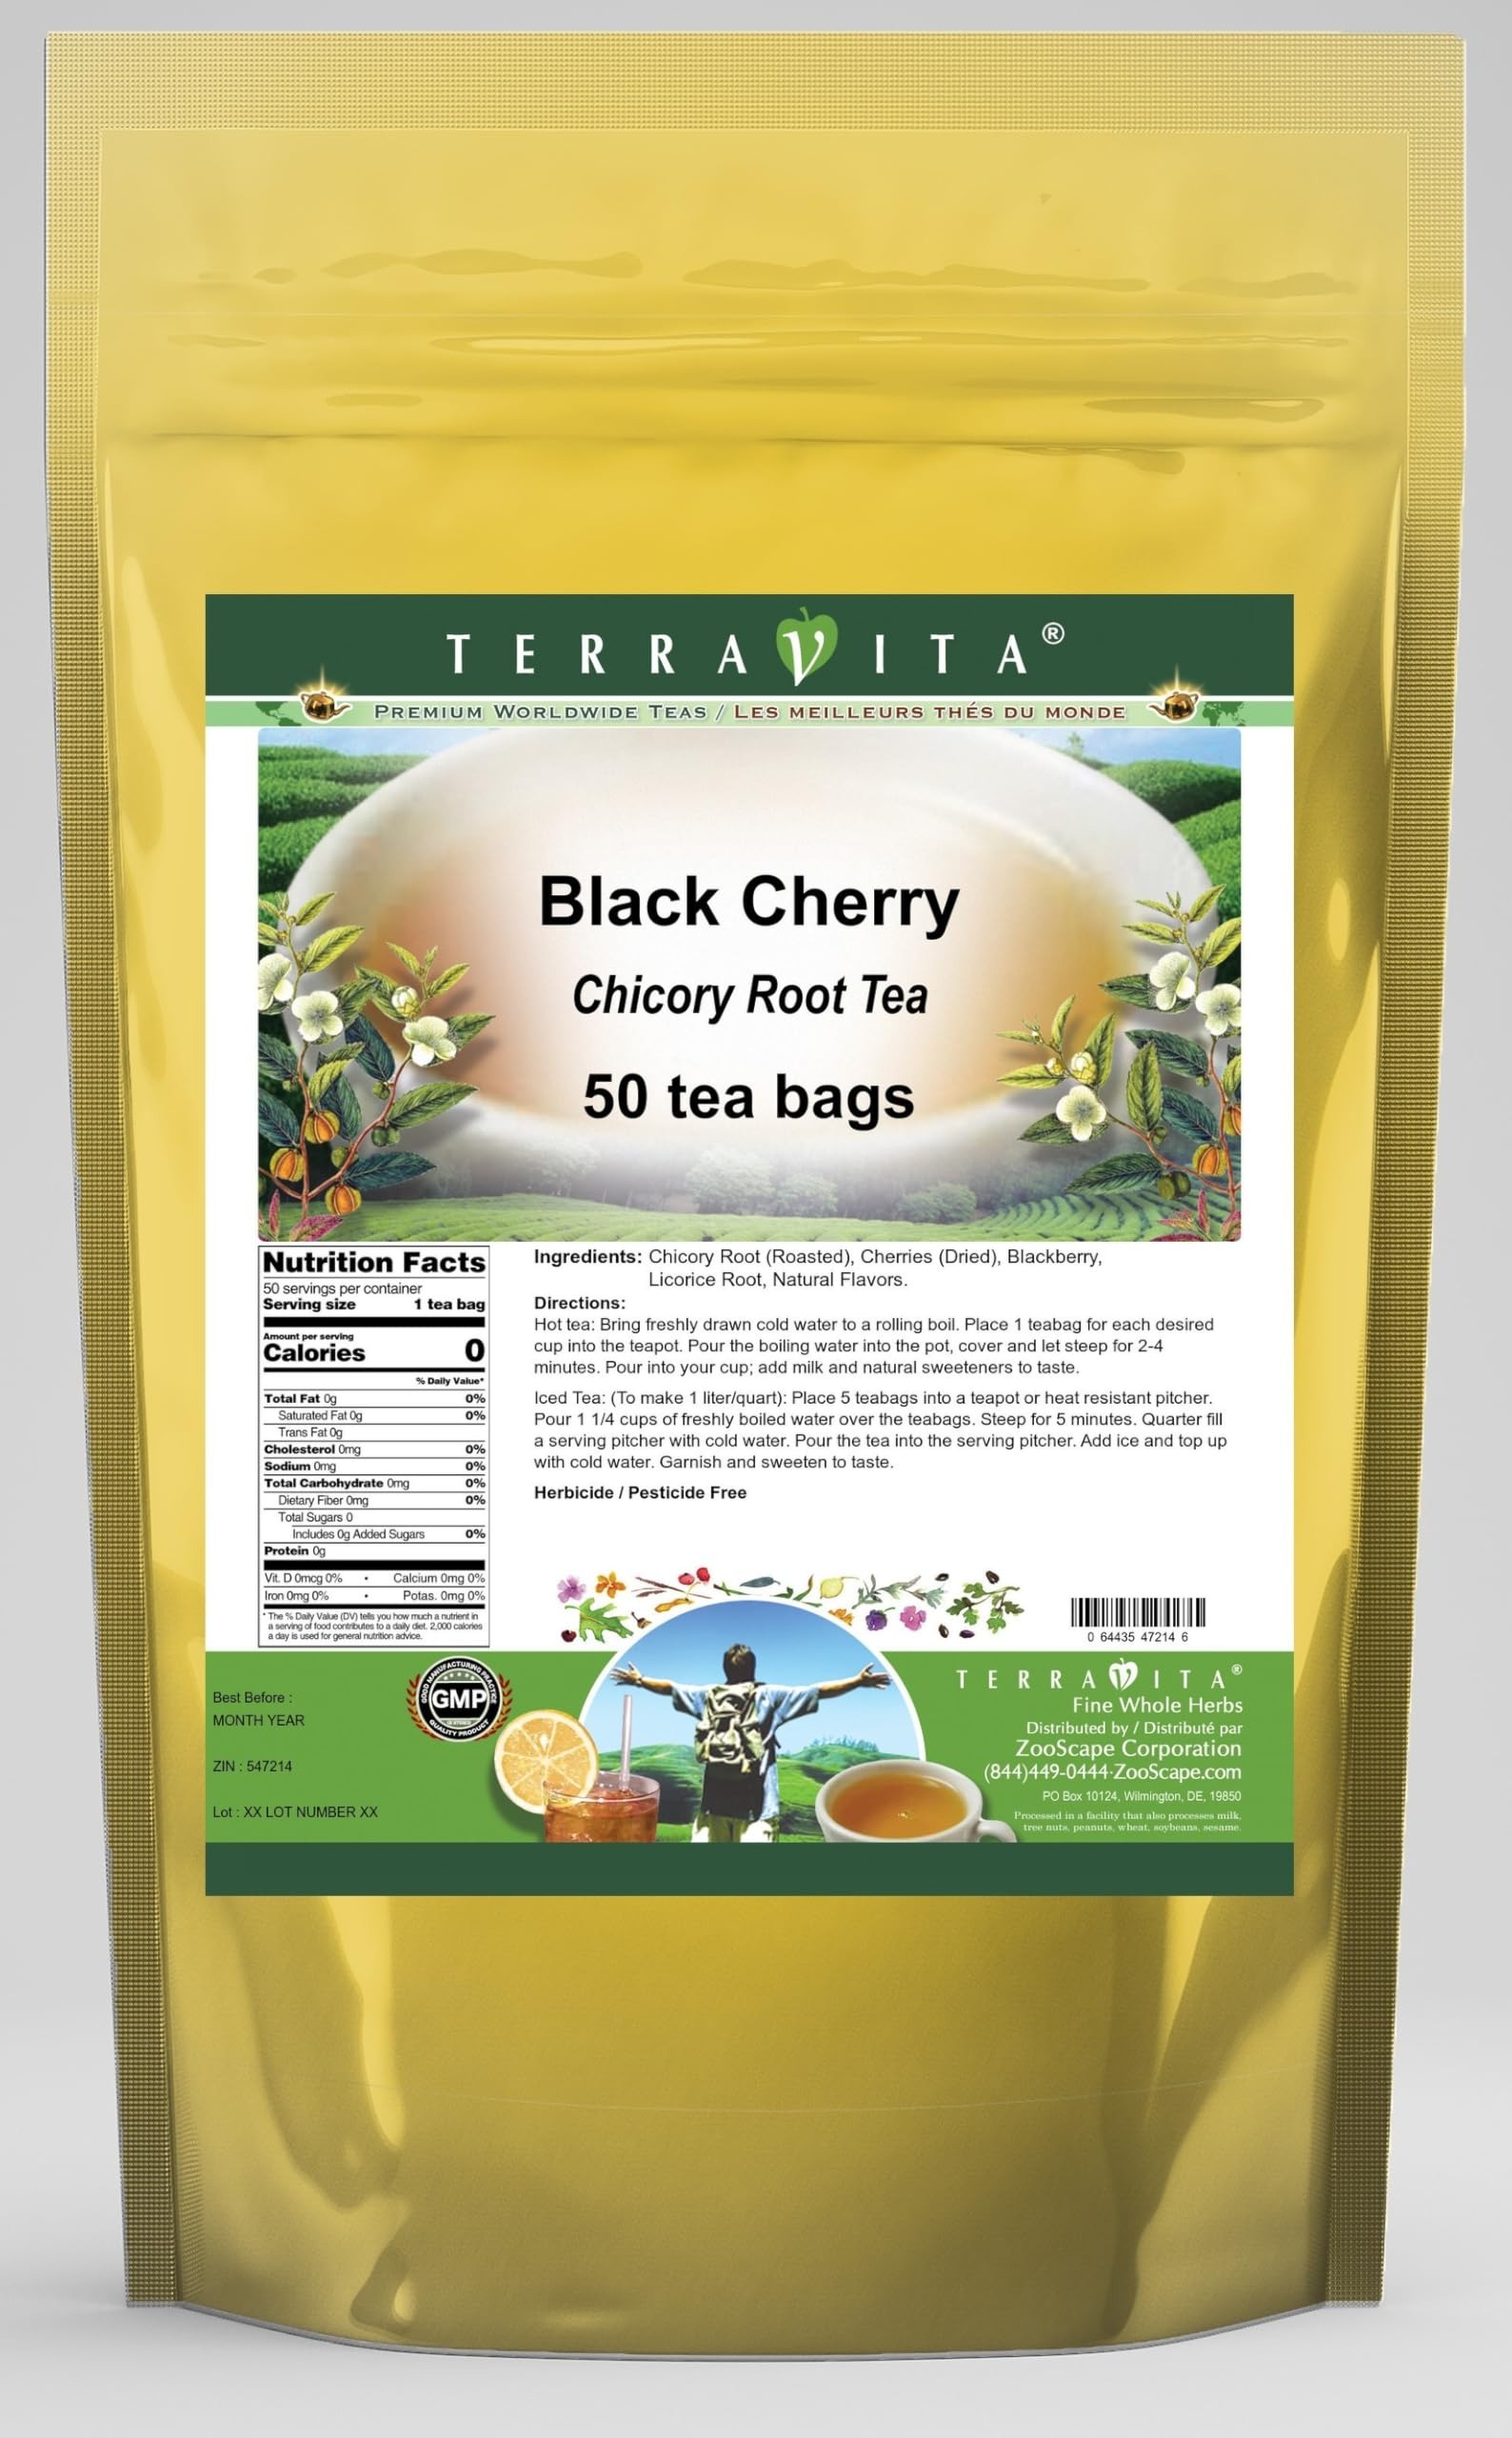
Item Name: Black Cherry Chicory Root Tea (50 tea bags, ZIN: 547214) - 2 Pack
Bullet Point 1: Our Black Cherry Chicory Root tea is a delicious flavored Chicory Root coffee alternative with Cherries, Blackberry and Licorice Root that you will really enjoy! The unique and caffeine-free Black Cherry aroma and taste is a delight! - Ingredients: Chicory Root, Cherries, Blackberry, Licorice Root and Natural Black Cherry Flavor.
Bullet Point 2: No fillers.
Bullet Point 3: Manufacturer: TerraVita
Bullet Point 4: Size: 50 tea bags
Bullet Point 5: Chicory Root Tea Bags - Packed in a convenient upright pouch!
Product Description: Our Black Cherry Chicory Root tea is a delicious flavored Chicory Root coffee alternative with Cherries, Blackberry and Licorice Root that you will really enjoy! The unique and caffeine-free Black Cherry aroma and taste is a delight! - Ingredients: Chicory Root, Cherries, Blackberry, Licorice Root and Natural Black Cherry Flavor. - Hot tea brewing method: Bring freshly drawn cold water to a rolling boil. Place 1 teabag for each desired cup into the teapot. Pour the boiling water into the pot, cover and let steep for 2-4 minutes. Pour into your cup; add milk and natural sweeteners to taste. - Iced tea brewing method: (To make 1 liter/quart): Place 5 teabags into a teapot or heat resistant pitcher. Pour 1 1/4 cups of freshly boiled water over the teabags. Steep for 5 minutes. Quarter fill a serving pitcher with cold water. Pour the tea into the serving pitcher. Add ice and top up with cold water. Garnish and sweeten to taste. - TerraVita is an exclusive line of premium-quality, natural source products that use only the finest, purest and most potent ingredients found around the world. TerraVita is hallmarked by the highest possible standards of purity, potency, stability and freshness. All of our products are prepared with the highest elements of quality control, from raw materials through the entire manufacturing process, up to and including the moment that the bottles or bags are sealed for freshness and shipped out to you. Our highest possible standards are certified by independent laboratories and backed by our personal guarantee. - TerraVita exists to meet and ensure your family's health and wellness without the harmful effects of chemicals and health products. We strive to make all of our products affordable and reliable and are constantly searching the market to ma
Value: 100.0
Unit: Count

Price: 44.85